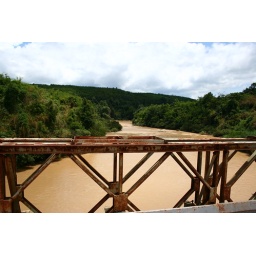
Metal bridge over a river